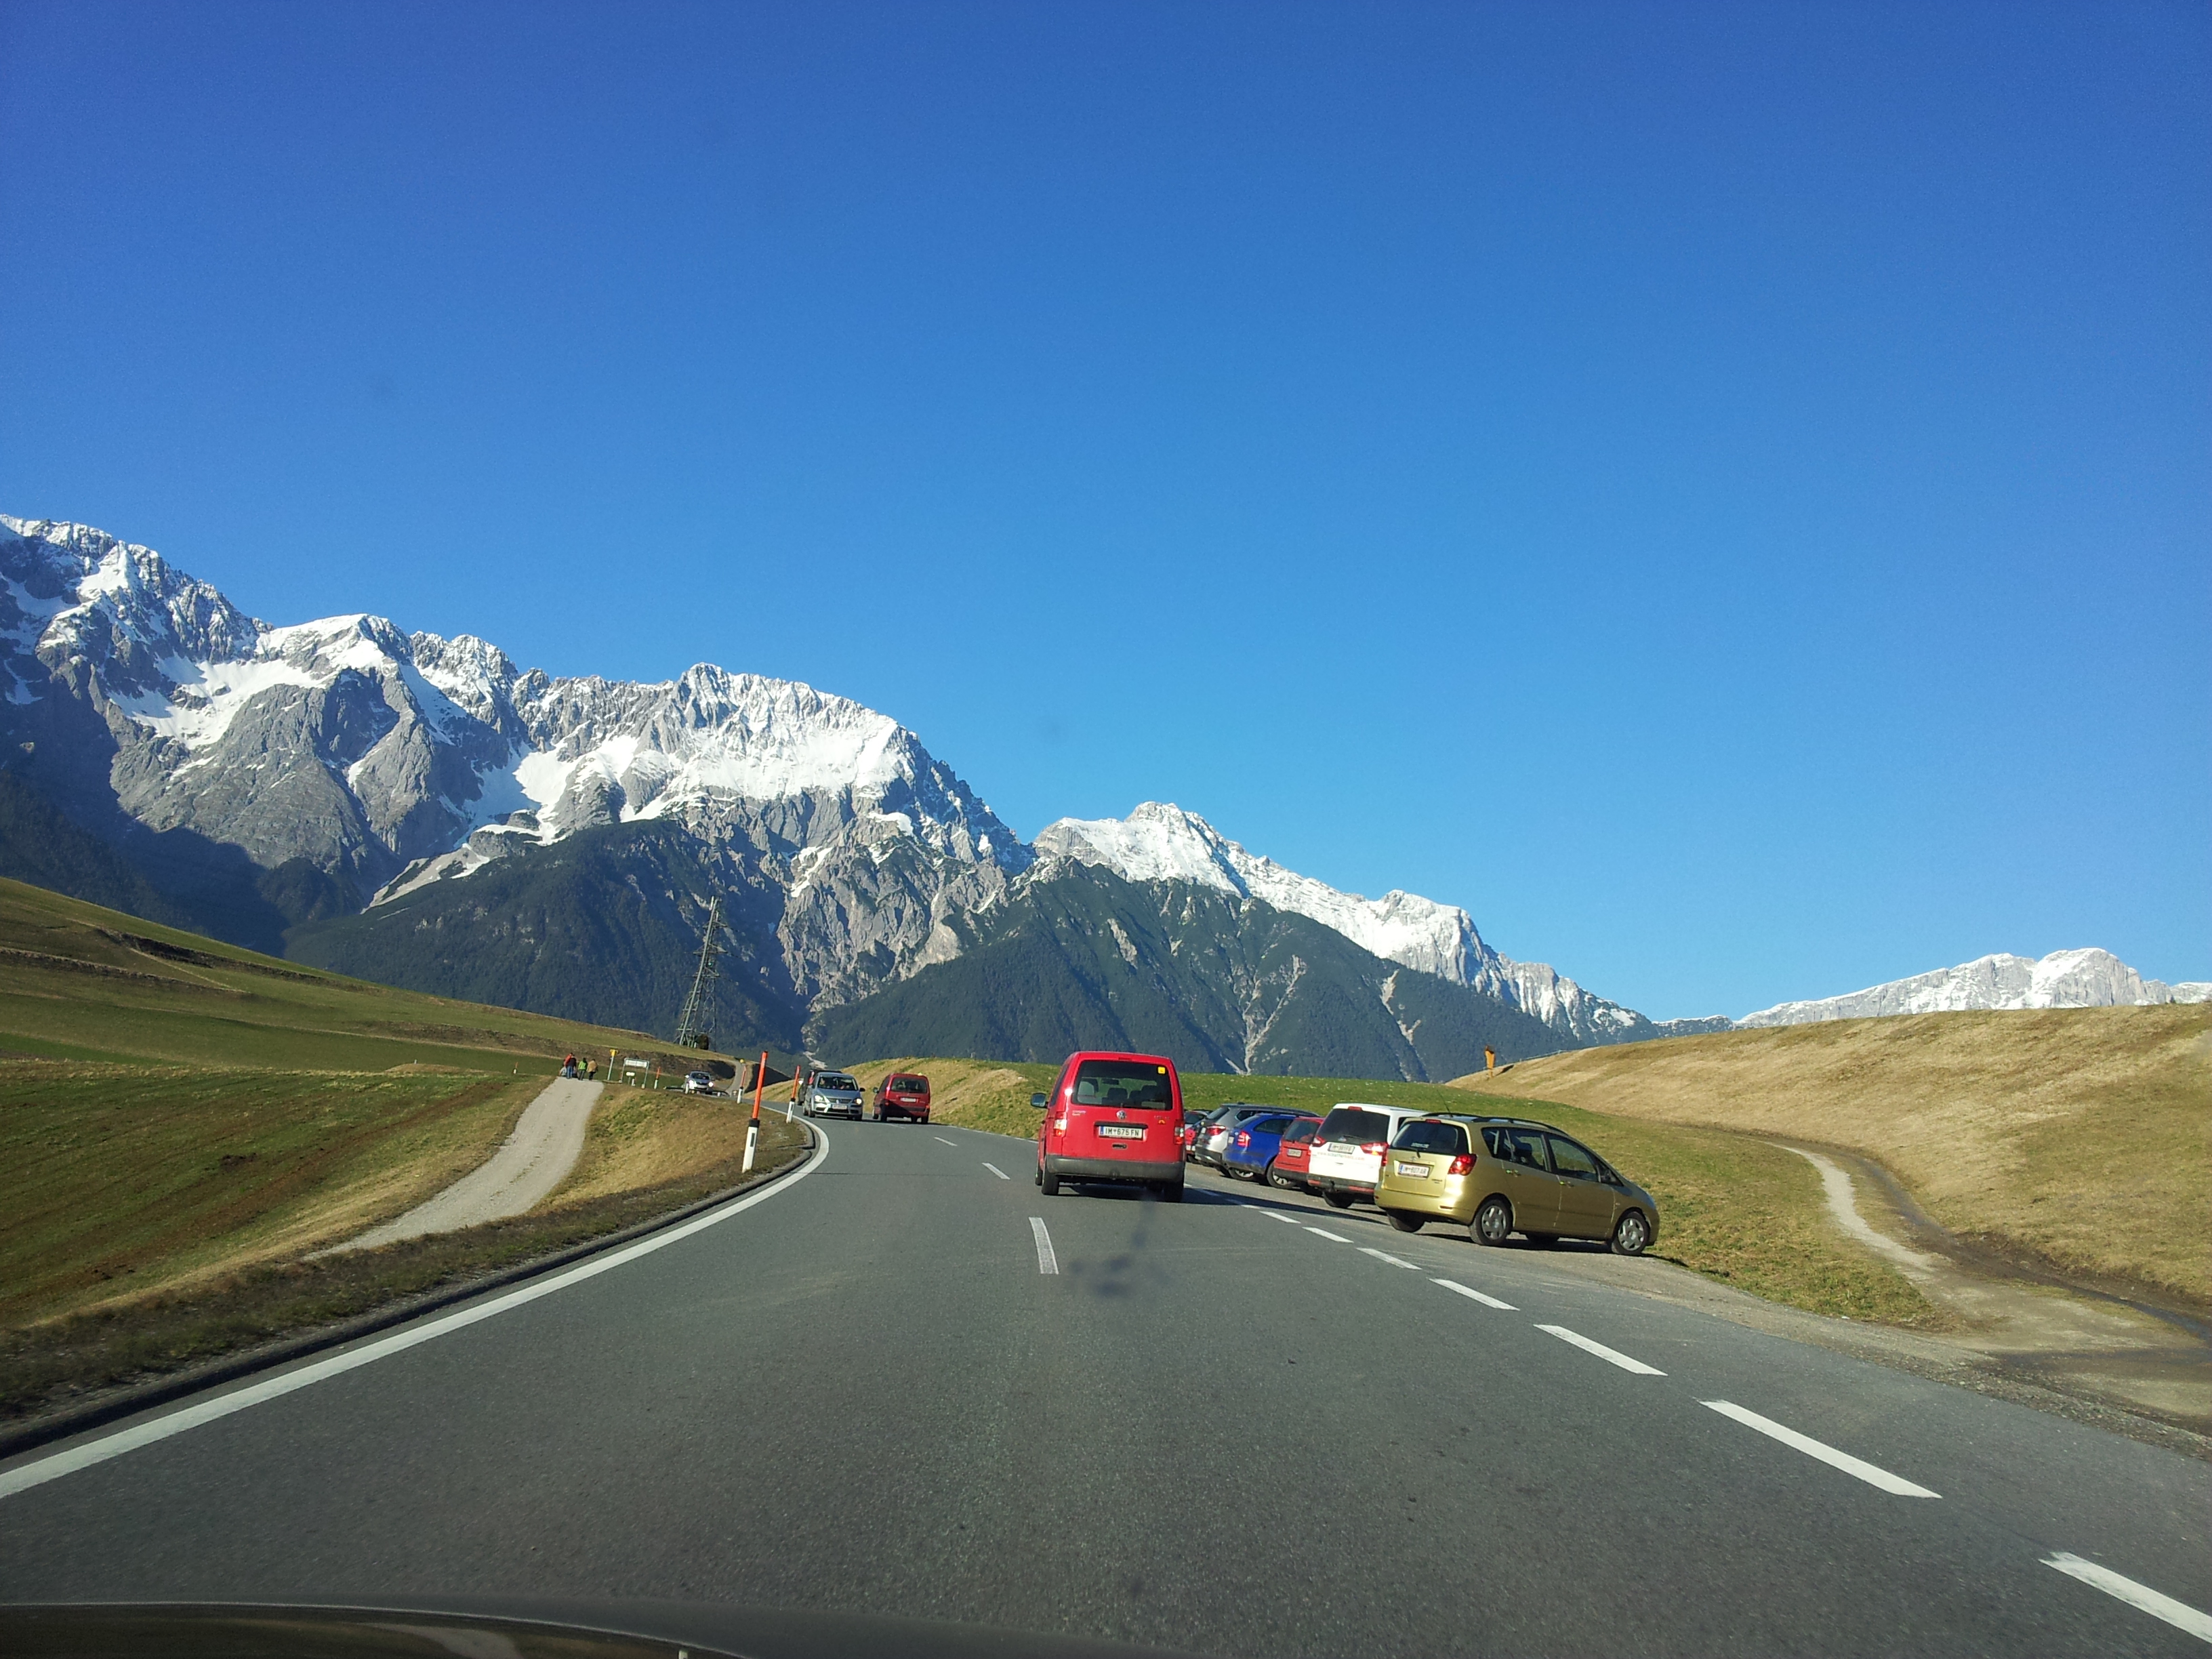
trip, road, mountainous landforms, highway, mountain, mountain range, asphalt, natural landscape, road trip, highland, freeway, mountain pass, mode of transport, alps, thoroughfare, sky, infrastructure, transport, road surface, luxury vehicle, lane, valley, vehicle, shoulder, driving, windshield, landscape, cloud, ridge, car, nonbuilding structure, tar, national park, hill, travel, tourism, automotive window part